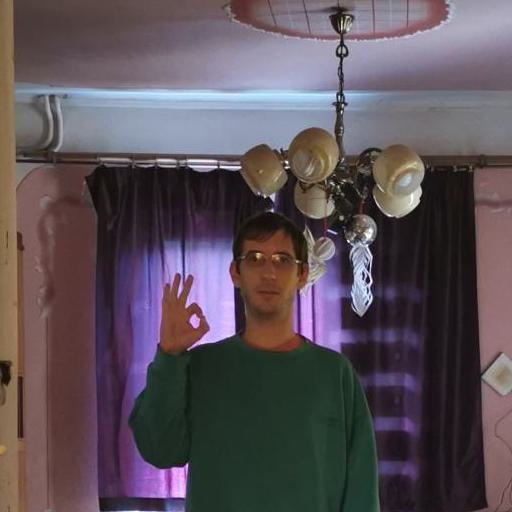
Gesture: ok